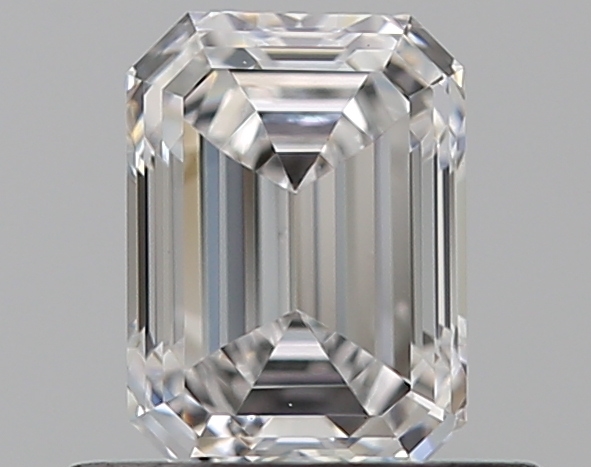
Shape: emerald
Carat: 0.5
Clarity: VVS2
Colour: D
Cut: VG
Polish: EX
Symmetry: VG
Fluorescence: N
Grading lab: GIA
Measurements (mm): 5.28 x 3.85 x 2.57